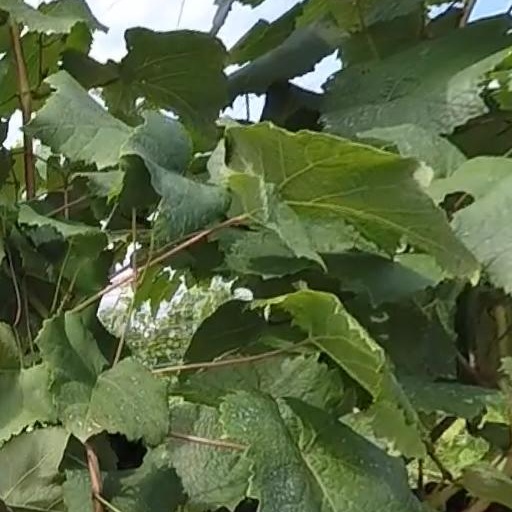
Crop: grape